Diego Marín Aguilera

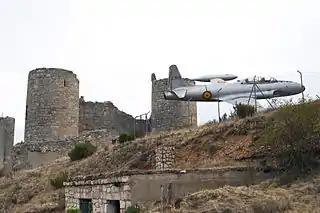
Coruña del Conde castle and plane commemorating aviation pioneer Diego Marín Aguilera

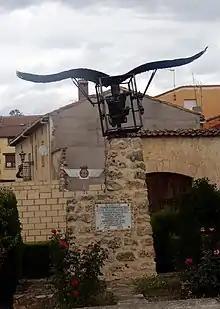
Memorial to Diego Marín Aguilera and a replica of his flying machine

Born in Coruña del Conde, Marín became the head of his household after his father died and had to take care of his seven siblings. He worked as an agricultural laborer, tending his animals and fields. Marín spent long afternoons and days herding sheep in the surrounding fields.